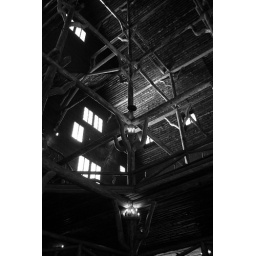
The Old Faithful Inn in black and white